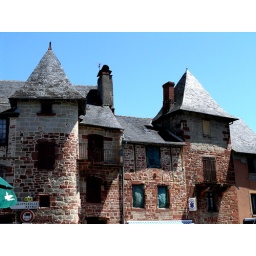
This amazing village South west France is made up mainly of houses built in the local red brick. Astounnding!